Coeliac disease

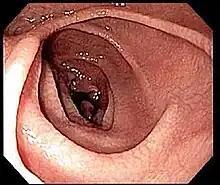
Endoscopic still of duodenum of a person with coeliac disease showing scalloping of folds and "cracked-mud" appearance to mucosa

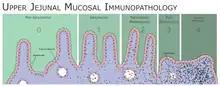
Schematic of the Marsh classification of upper jejunal pathology in coeliac disease

An upper endoscopy with biopsy of the duodenum (beyond the duodenal bulb) or jejunum is performed to obtain multiple samples (four to eight) from the duodenum. Not all areas may be equally affected; if biopsies are taken from healthy bowel tissue, the result would be a false negative. Even in the same bioptic fragment, different degrees of